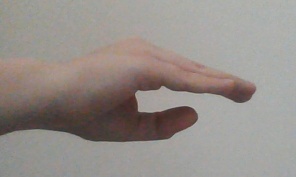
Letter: jeem